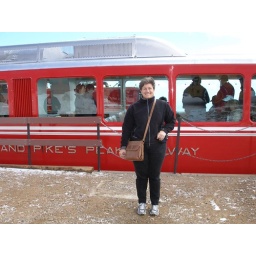
Me standing by the train before departing